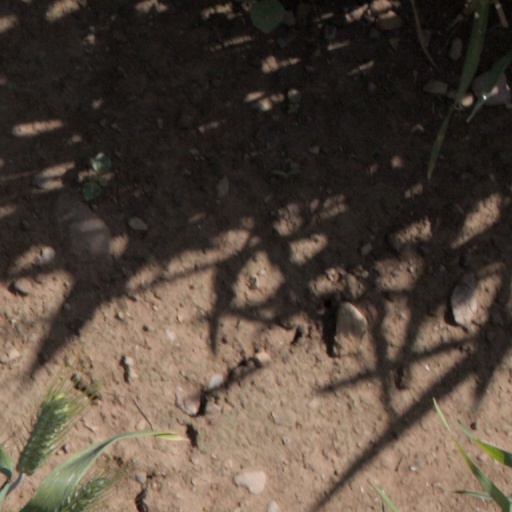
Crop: wheat